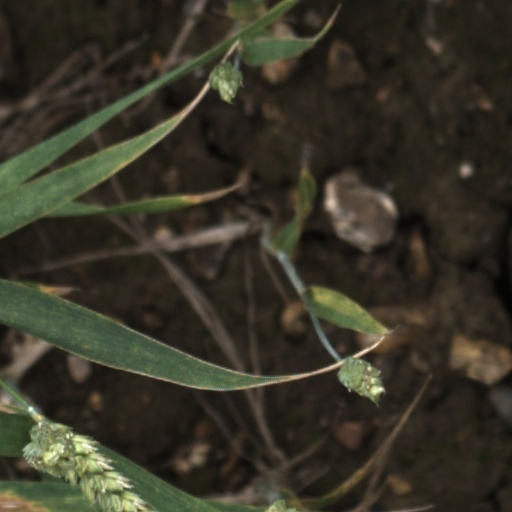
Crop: wheat